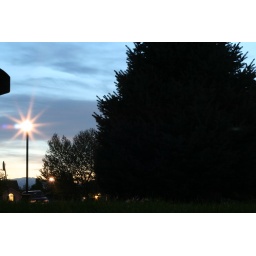
may 2008 - just freaking the neighbors out by laying on the sidewalk and street at dusk